Flop Goes the Weasel (film)

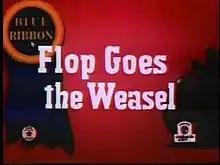
1949 reissue title card

Flop Goes the Weasel is a 1943 Warner Bros. "Merrie Melodies" cartoon directed by Chuck Jones. The short was originally released on March 20, 1943. It was re-released as a Blue Ribbon short on May 21, 1949.